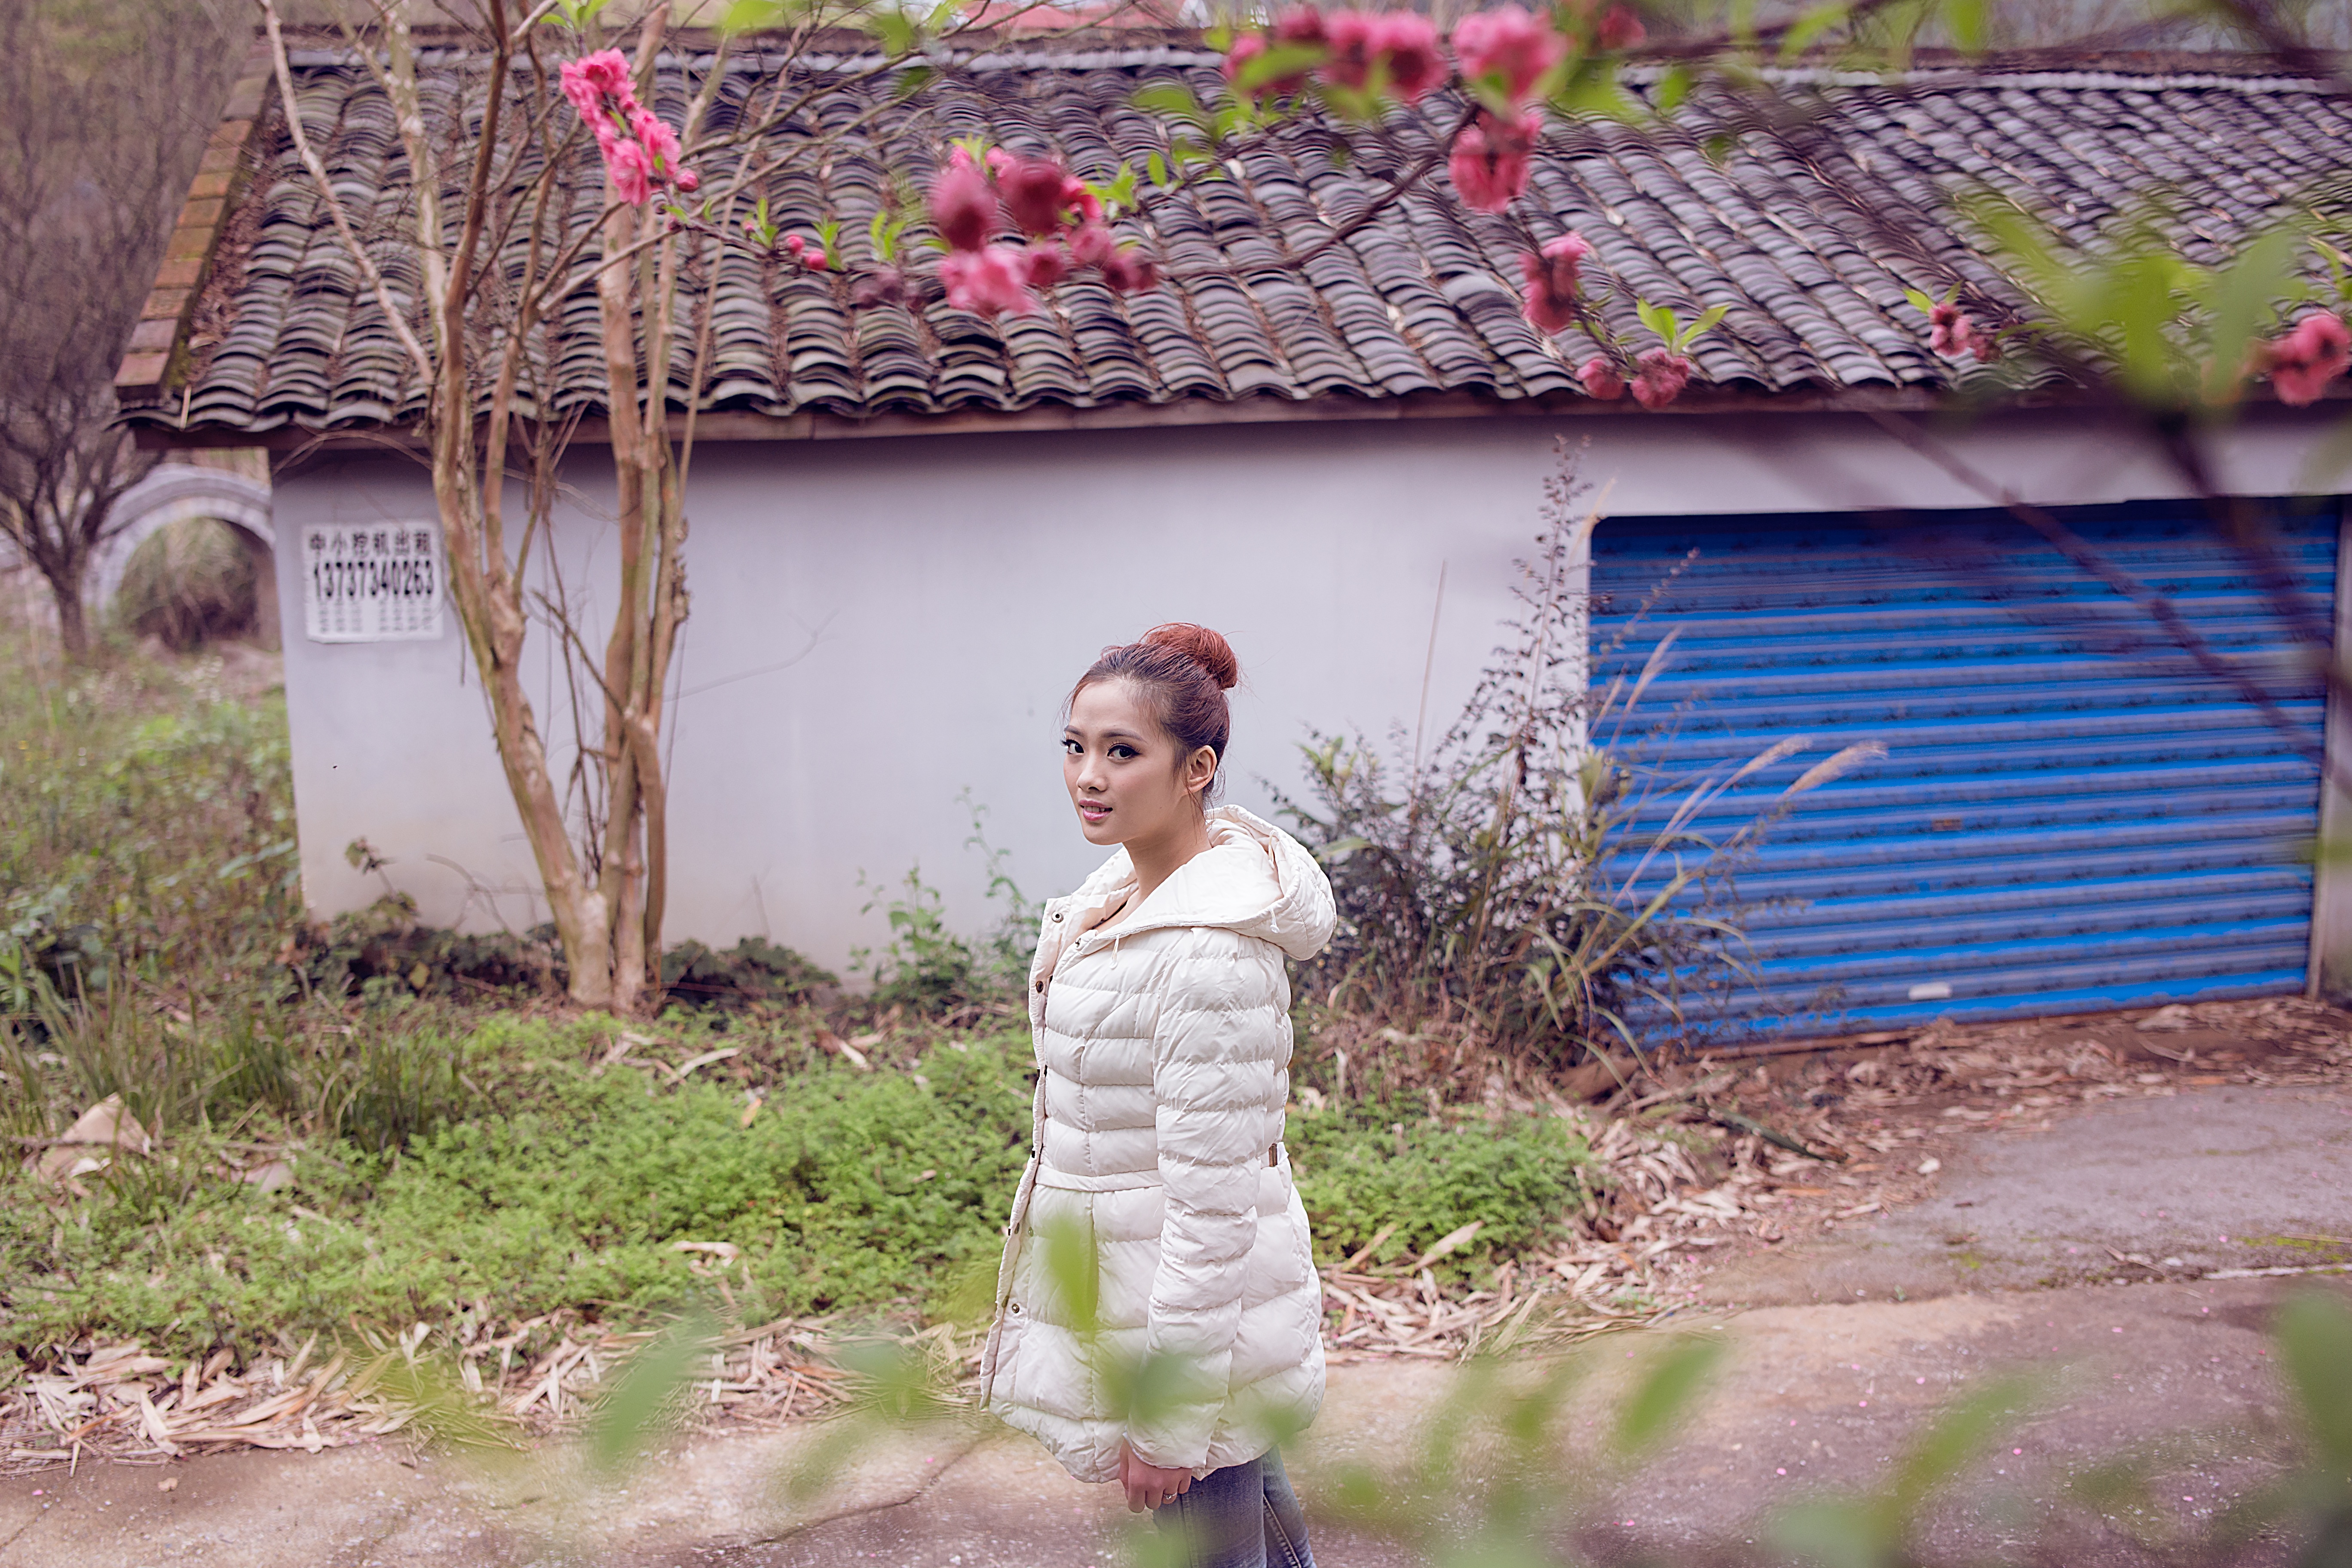
grass, people, flower, spring, color, child, lane, season, free, dress, photograph, real, review, sideways, peach blossom, the eye, small house, tile roofed house, free footage, free desktop, quilted jacket, side girl, girl wearing a down coat, looking back good women, cold spri, fragrance garden, life feature